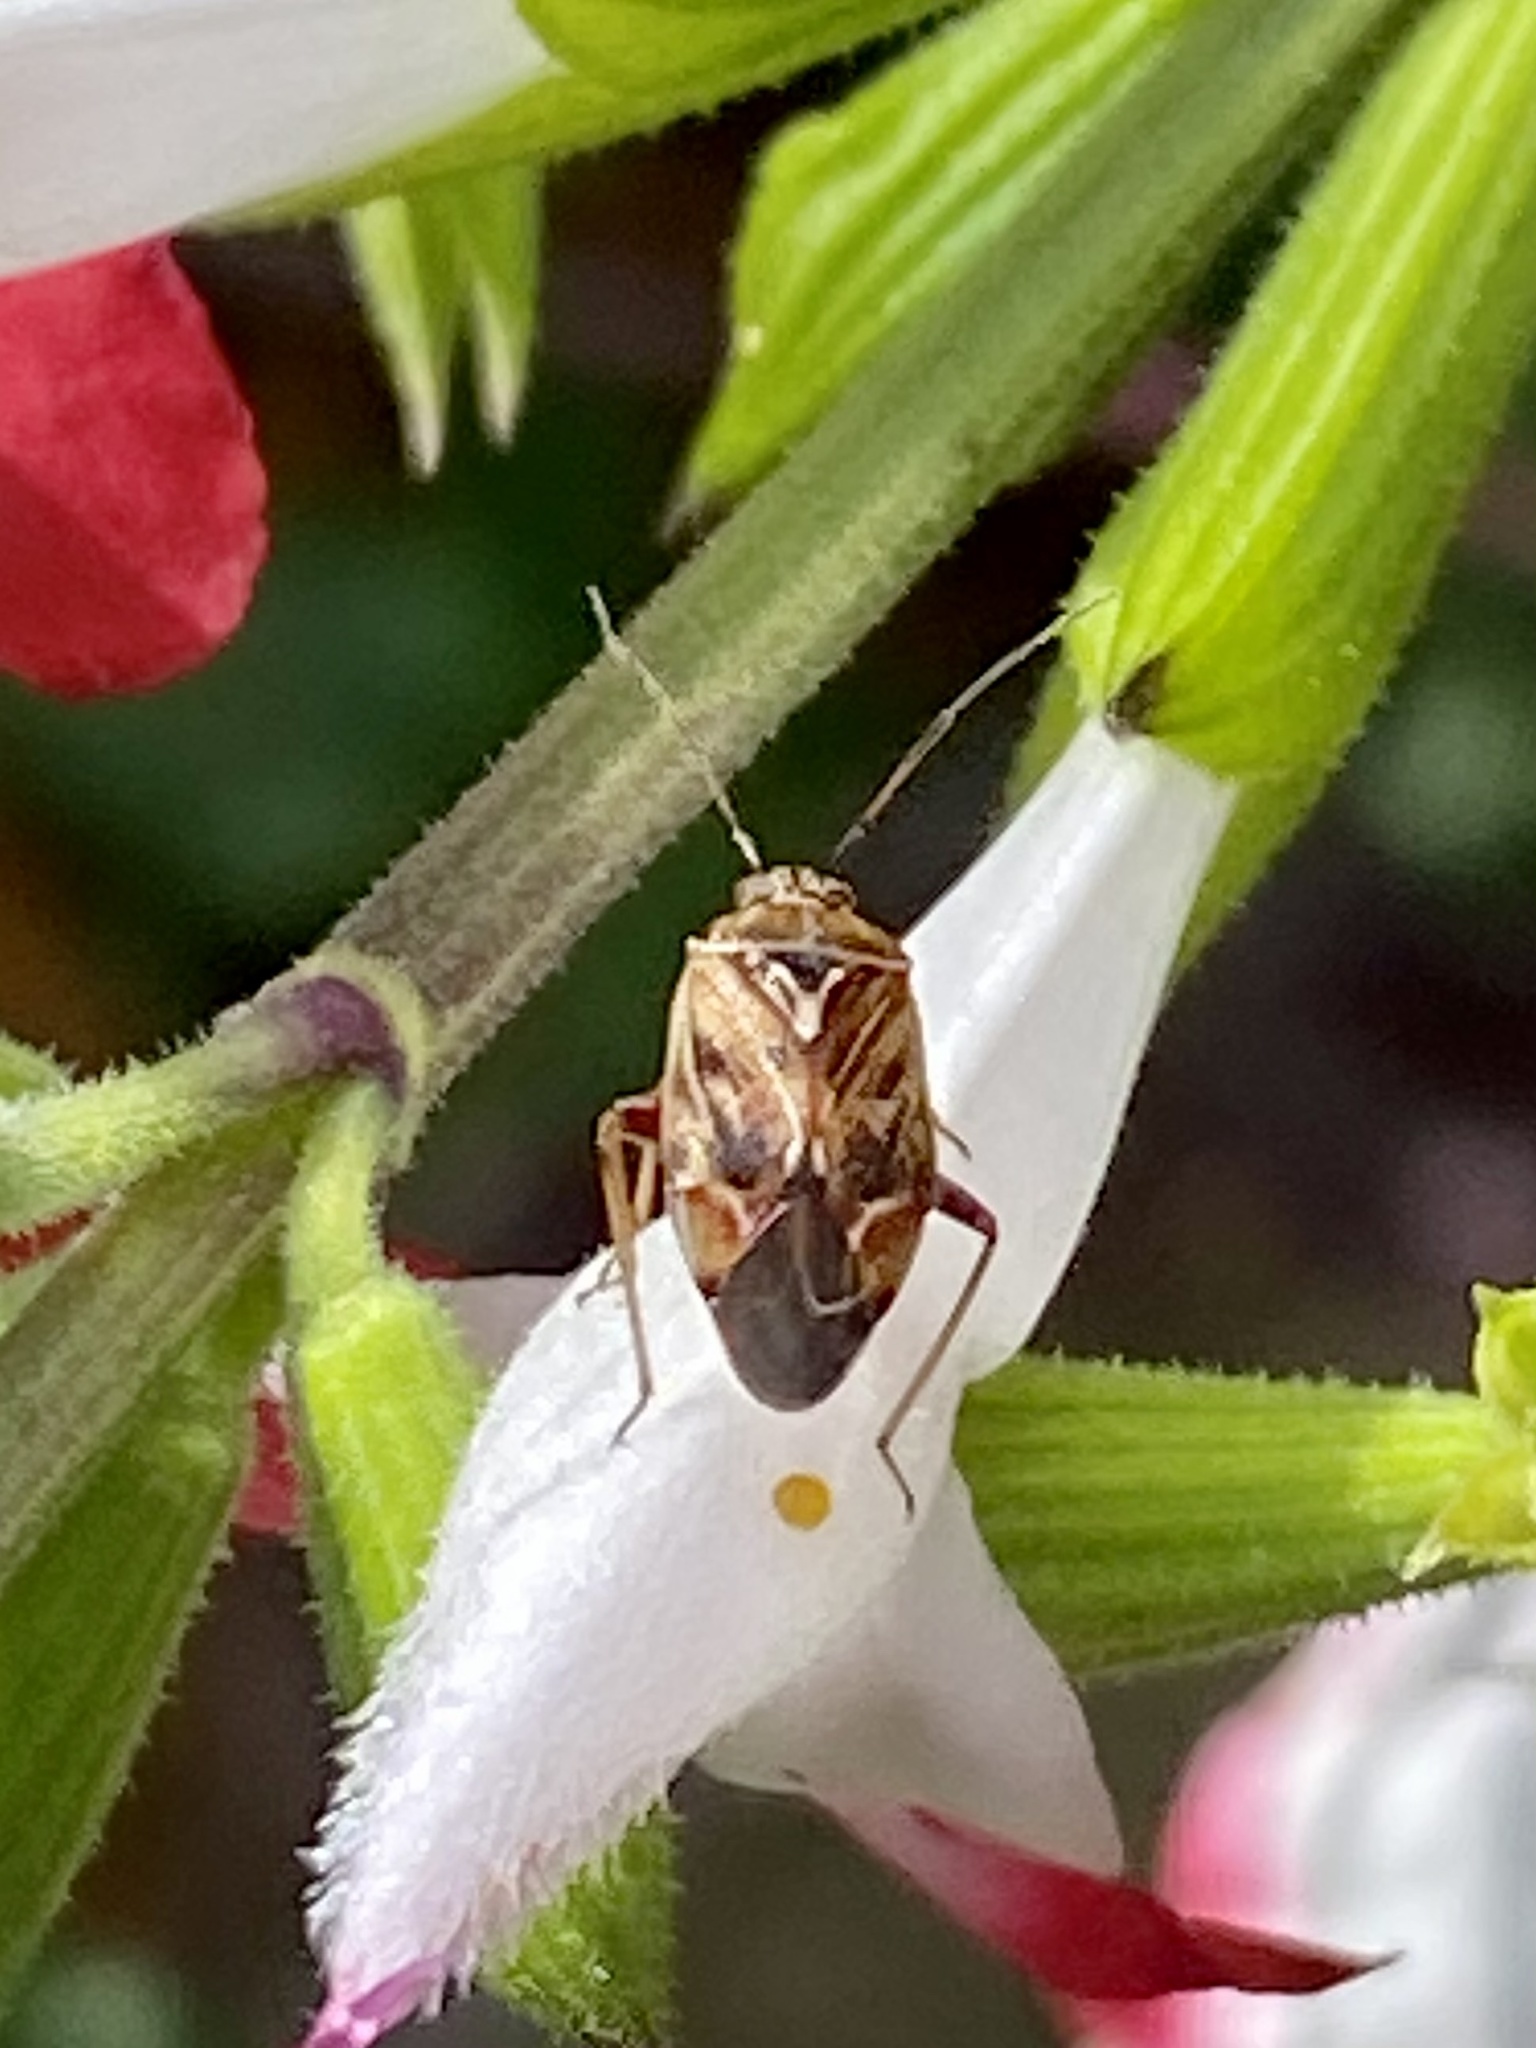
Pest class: lygus_bug